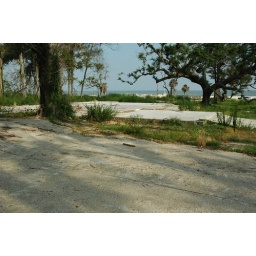
building slab of beachfront house destroyed by Hurricane Katrina, in Biloxi, Mississippi.